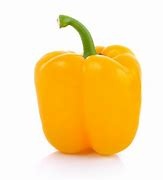
Label: capsicum